NXT Women's Championship

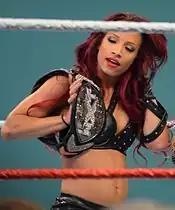
Sasha Banks with the original design of the NXT Women's Championship belt (2013–2017).

The original NXT Women's Championship belt featured an oval shaped silver center plate. At the top of the plate was the WWE logo. The center of the plate was the NXT logo encrusted with pink diamonds; red coloring was behind the letter "X". Above the NXT logo read "Women's" while below the logo read "Champion". There were two side plates, which were skinny and matched the curve of the center plate. The inner side plates were encrusted with pink diamonds, while the outer side plates were blank silver plates. The plates were on a black leather strap. When first introduced, the WWE logo was the long-standing scratch logo but in August 2014, all of WWE's pre-existing championships at the time received a minor update, changing the scratch logo to WWE's current logo that was originally used for the WWE Network that launched earlier that year in February.